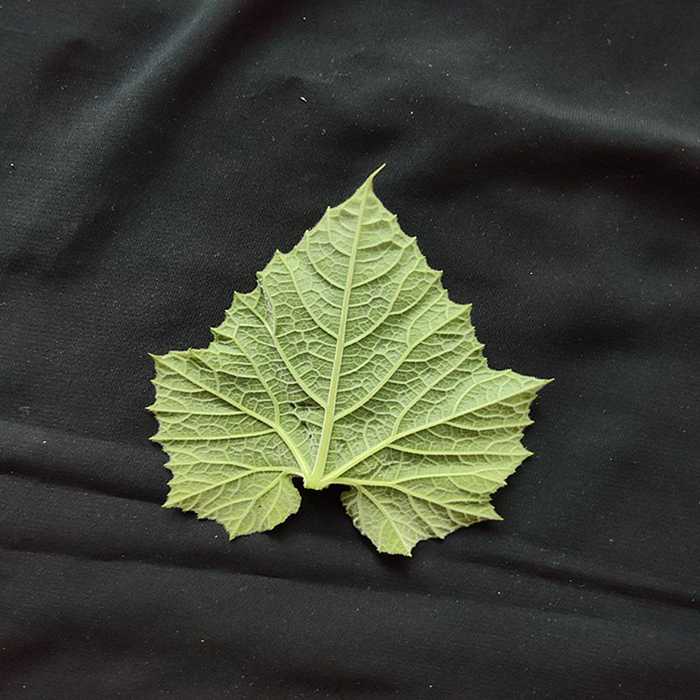
Plant: Bottle gourd
Label: Fresh leaf